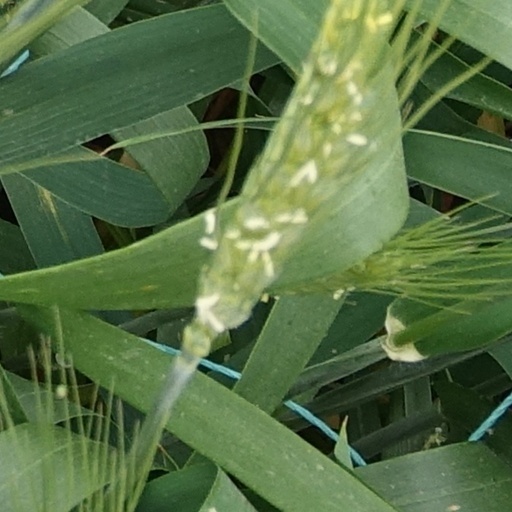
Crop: wheat